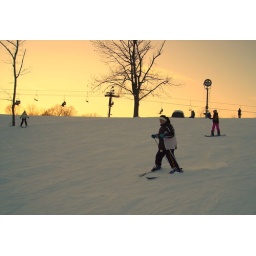
Playing around with Grey points and Color Temperatures and ended up with a yellow sky which i like